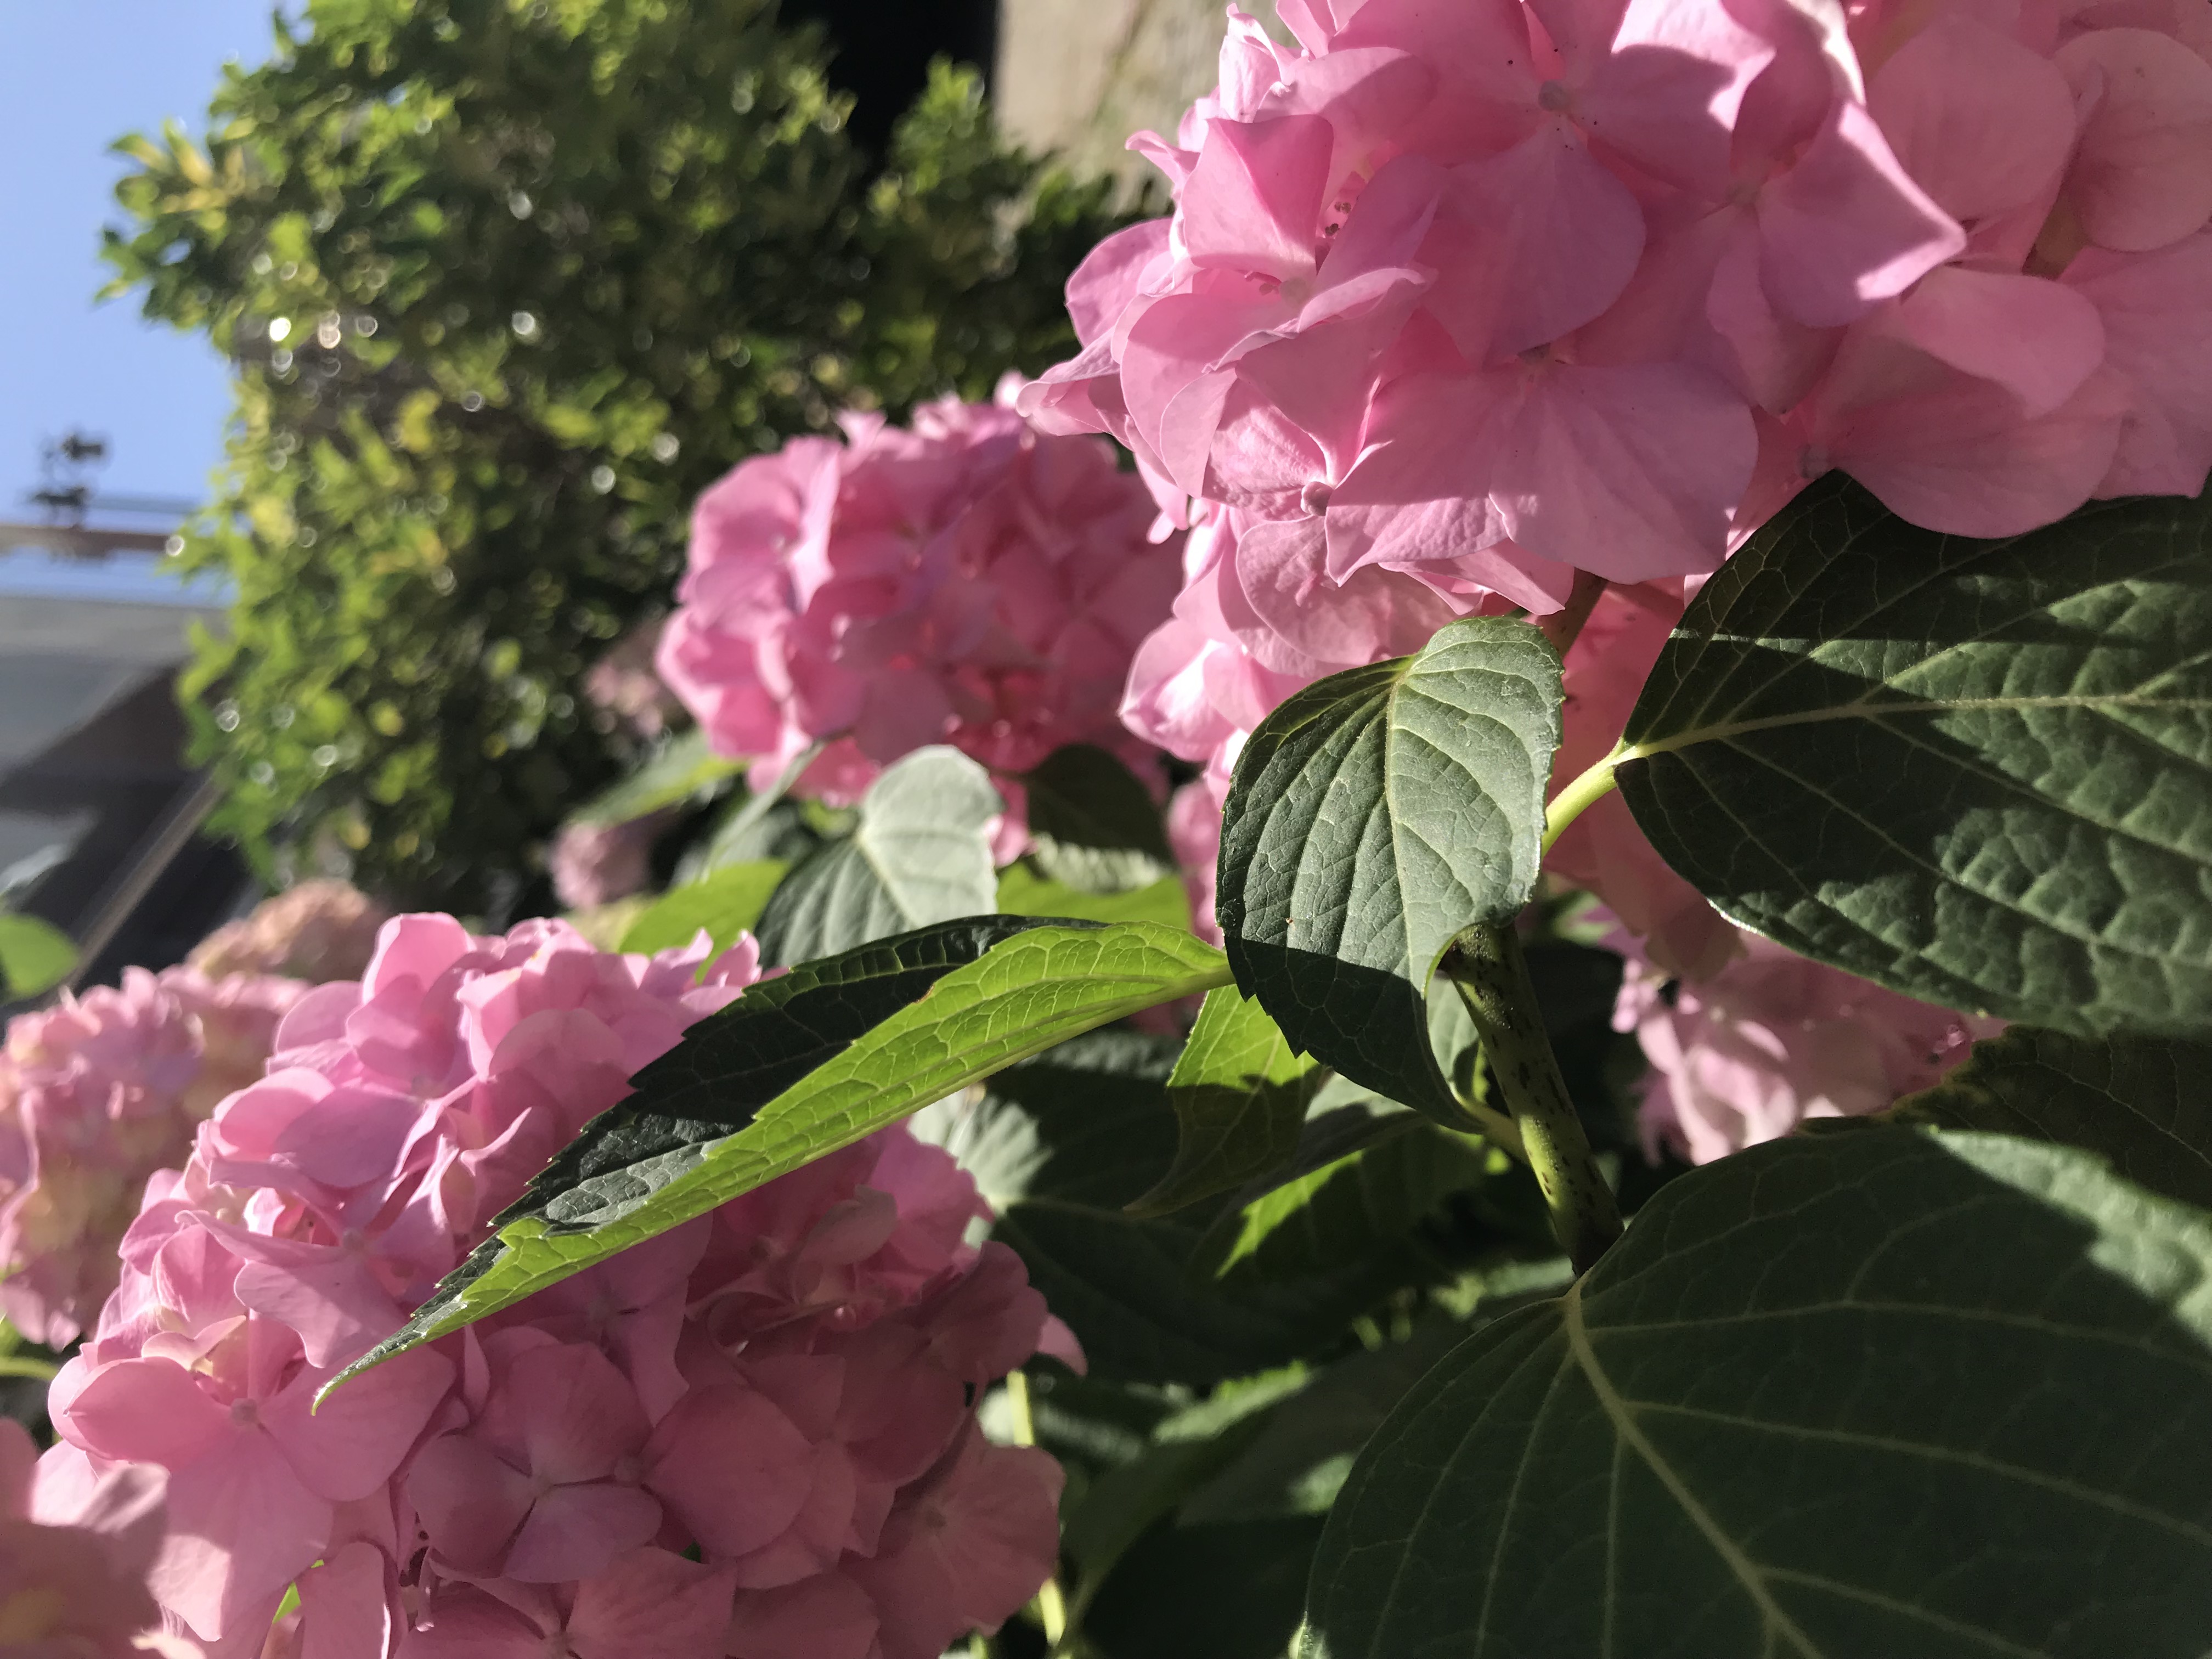
hydrangea, pink, flower, nature, sun, beauty, plant, flowering plant, hydrangeaceae, flora, cornales, spring, petal, blossom, annual plant